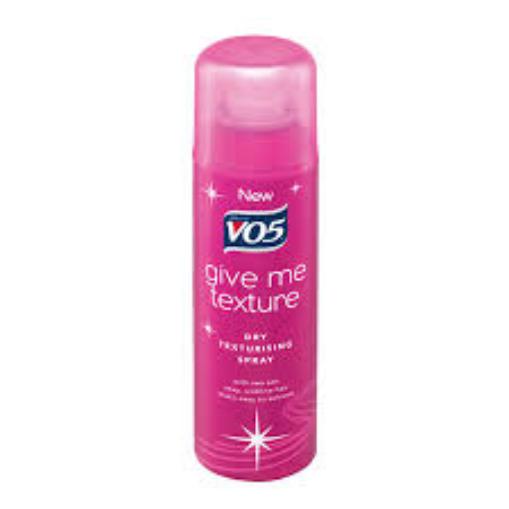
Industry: Necessities